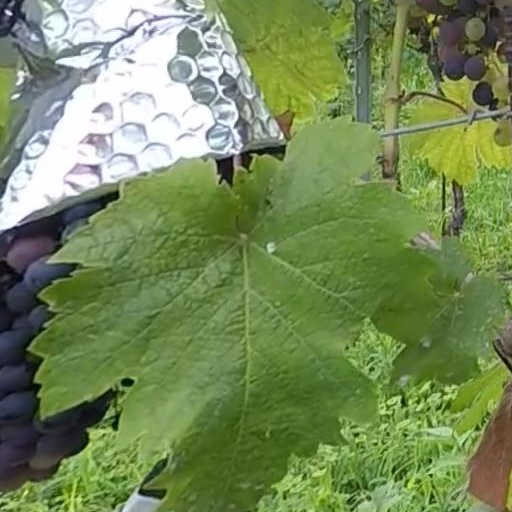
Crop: grape